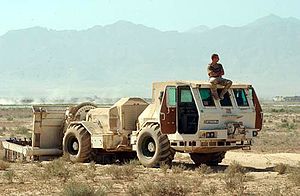
Hydrema MCV 910
Hydrema MCV 910 fra U.S. Army
Hydrema minerydder får en pause i Bagram Air Base i Afghanistan, da minerydningen frembringer så meget støv at det generer lufttrafikken
Hydrema MCV 910 er et minerydningskøretøj udviklet af virksomheden Hydrema. De første 4 køretøjer blev leveret til det danske forsvar i december 1997, og yderligere 8 køretøjer blev leveret i starten af 1998. Siden da er køretøjet blevet leveret i en civil udgave til en norsk nødhjælpsorganisation, og til andre landes militær. Køretøjet er konstrueret til sikker og hurtig rydning af landminer.